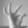
ASL letter: F